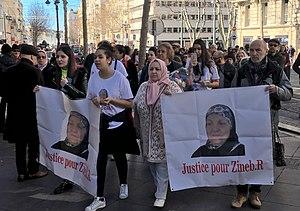
Manifestation à l'initiative de la famille de Zineb Redouane, à Marseille le 2 mars 2019
L'effondrement des immeubles rue d'Aubagne à Marseille se produit le 5 novembre 2018 à 9 h, provoquant la mort de huit personnes. Il s'agissait de deux immeubles vétustes du centre ville, aux nᵒ 63 et nᵒ 65 rue d'Aubagne, dans le quartier populaire de Noailles. Les secours démolissent immédiatement l'immeuble adjacent du nᵒ 67 également fragilisé.
L'affaire Zineb Redouane est une affaire judiciaire française liée à la mort d'une octogénaire à Marseille, le 2 décembre 2018, après qu'elle a été blessée le jour précédent à son domicile situé au quatrième étage par une grenade lacrymogène tirée par les forces de l'ordre lors de l'« acte III » du mouvement des Gilets jaunes. Selon plusieurs témoins, elle a déclaré avoir été visée par les forces de l'ordre.